Úpice

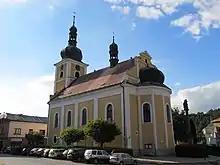
Church of the Saint James the Great

The Church of the Saint James the Great was built in 1698–1705, after the old wooden church from the 14th century was burned down in 1625. The altar from 1730 includes an image of Saint James the Great painted by Petr Brandl.